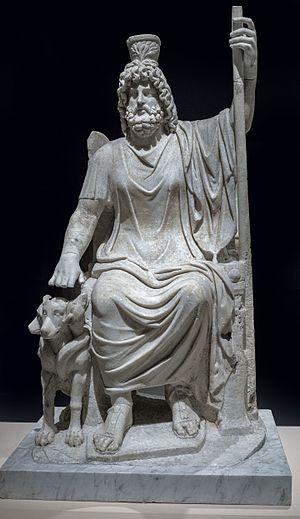
Baïes, en italien Baia, est une station balnéaire de l'antiquité romaine, célèbre pour son ambiance sulfureuse, au propre comme au figuré. Aujourd'hui, c'est la cité italienne de Baia, une frazione de la commune de Bacoli, en Campanie.